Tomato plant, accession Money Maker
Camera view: tilt-top (135 deg); turntable rotation: 0 degrees
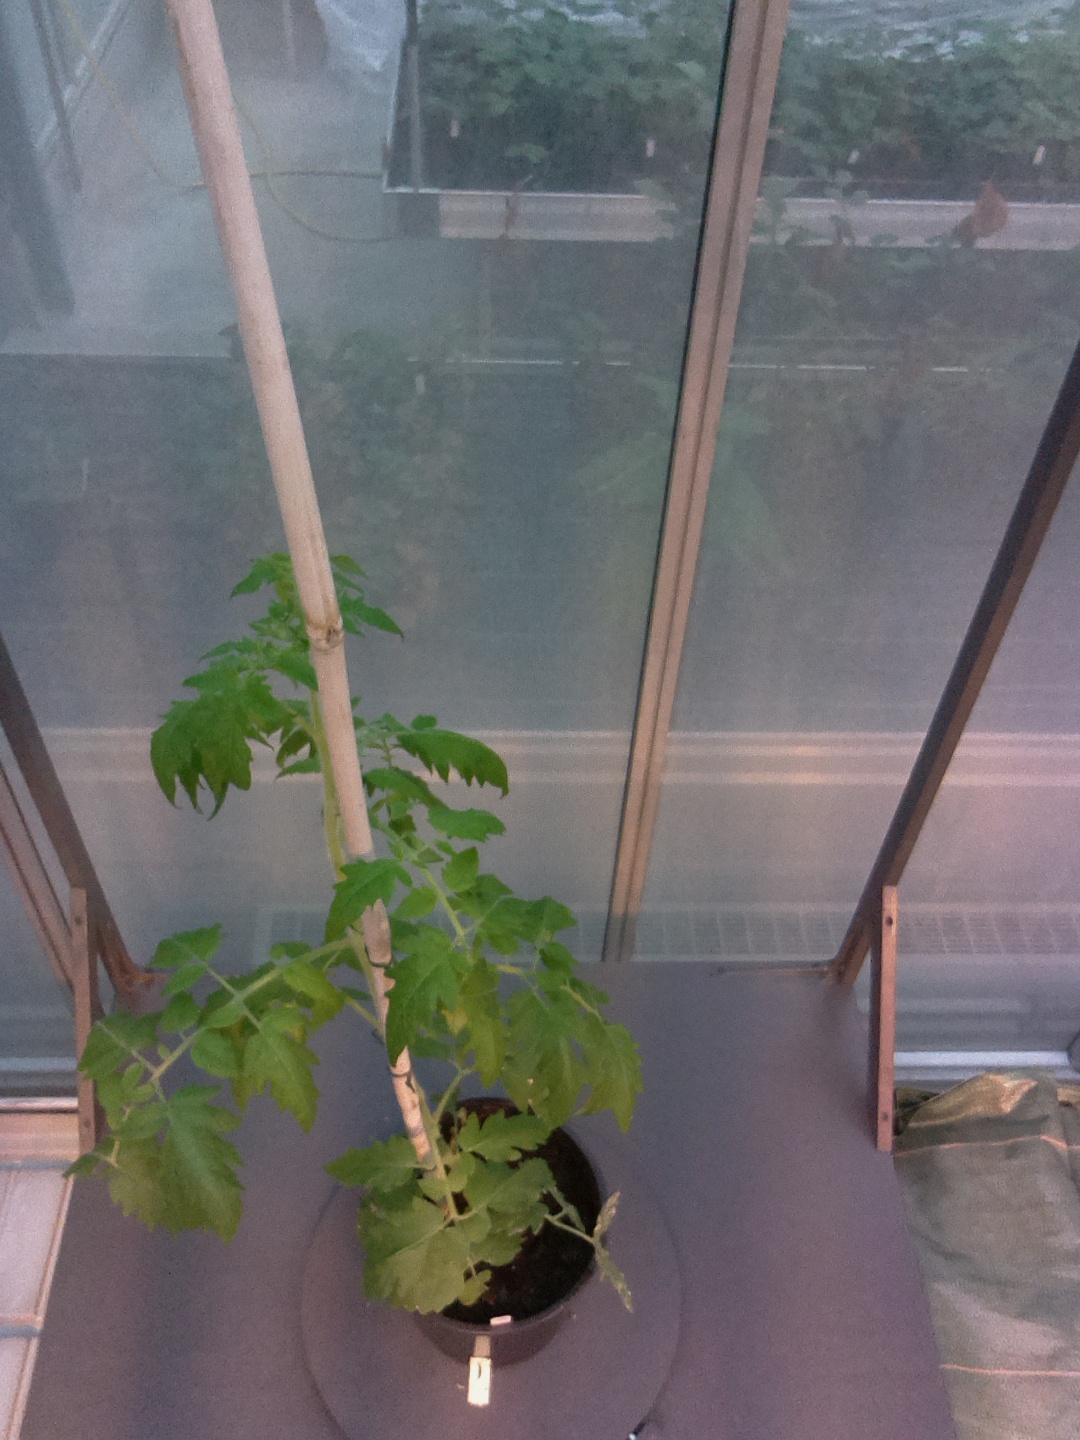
BBCH growth stage 53: 3 inflorescences visible